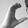
ASL letter: C